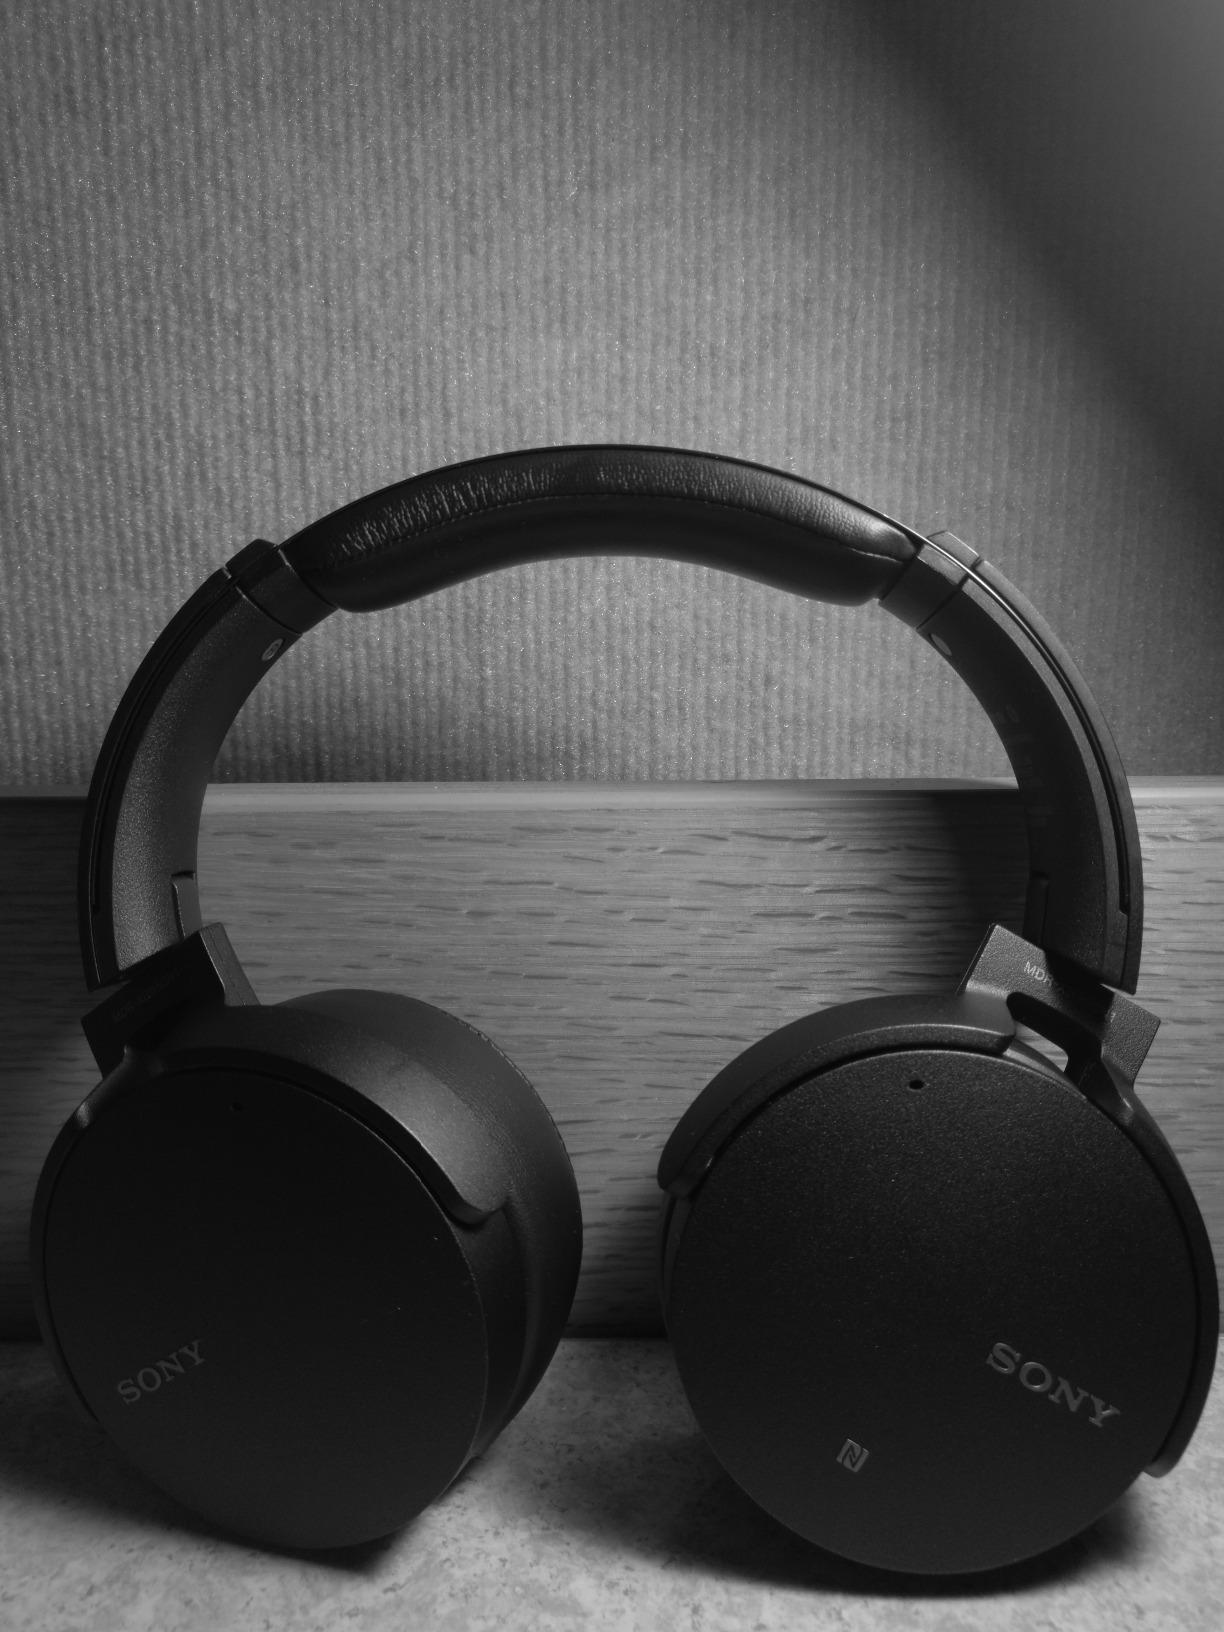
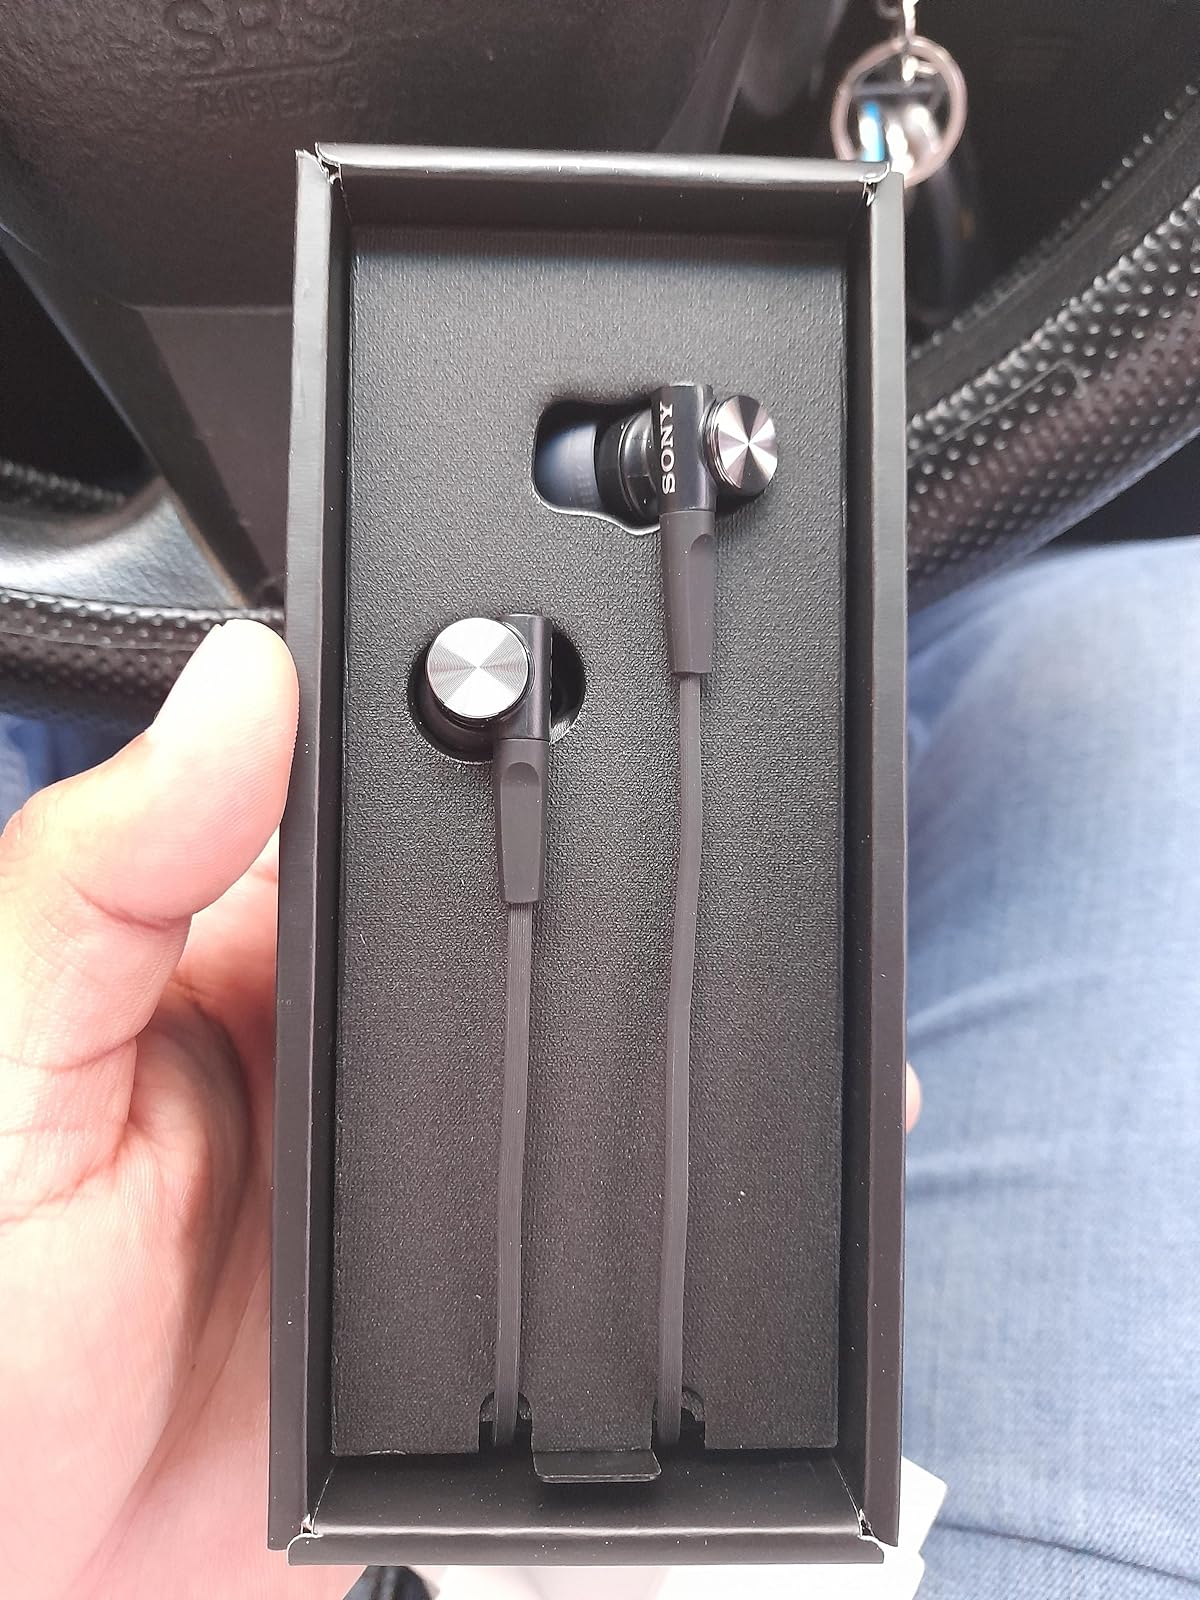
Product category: headphones
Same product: no